Treasure Hill

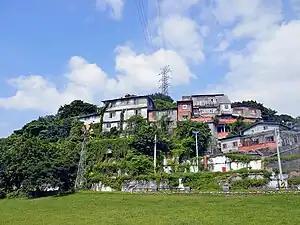
Treasure Hill, 2011

Treasure Hill is a community in Taipei, Taiwan. Originally an illegal settlement, it was founded by the Kuomintang military veterans at the end of the 1940s and served originally as an anti-aircraft position.